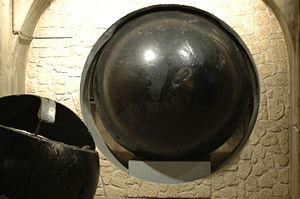
Le plus fréquemment souterrain, un égout est une canalisation ou une conduite en maçonnerie destinée à collecter et à évacuer les différentes eaux, qu'elles soient naturelles telles que les eaux de ruissellement et les eaux pluviales ou produites par l'activité humaine comme les eaux de lavage, les eaux de drainage ou encore les eaux usées.